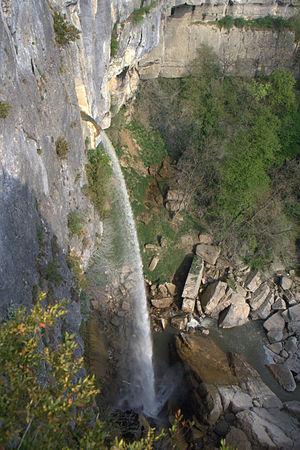
Cascade de Cerveyrieu et le Séran
Liste des fleuves, rivières et autres cours d'eau qui parcourent en partie ou en totalité le département de l'Ain. La liste présente les cours d'eau, généralement de plus de 10 km de longueur sauf exceptions, par ordre alphabétique, par fleuves et bassin versant, par station hydrologique, puis par organisme gestionnaire ou organisme de bassin.
Belmont est une ancienne commune française du département de l'Ain. En 1974, la commune fusionne avec Luthézieu pour former la commune de Belmont-Luthézieu.
Le Séran est une rivière du Bugey, dans le département de l'Ain, dans la région Auvergne-Rhône-Alpes et un affluent du Rhône.
La cascade de Cerveyrieu est une cascade du Séran située sur le territoire de Belmont-Luthézieu dans le département de l'Ain en France.